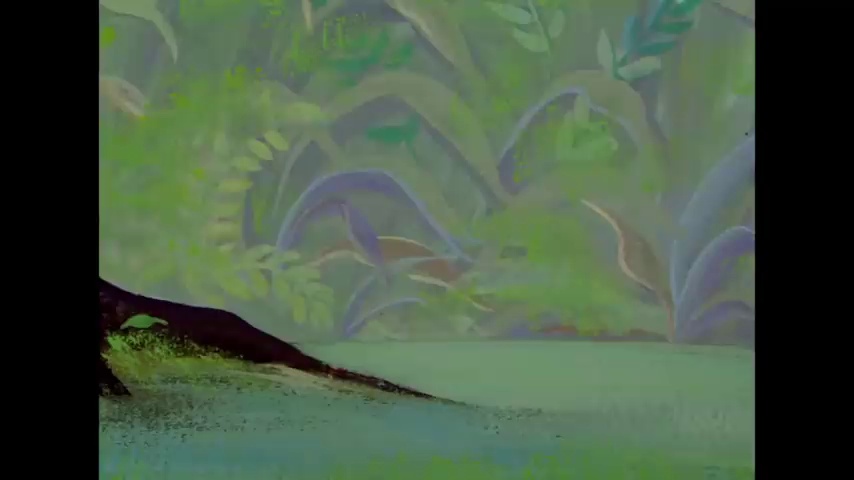
Portrait style: Cartoon Portrait